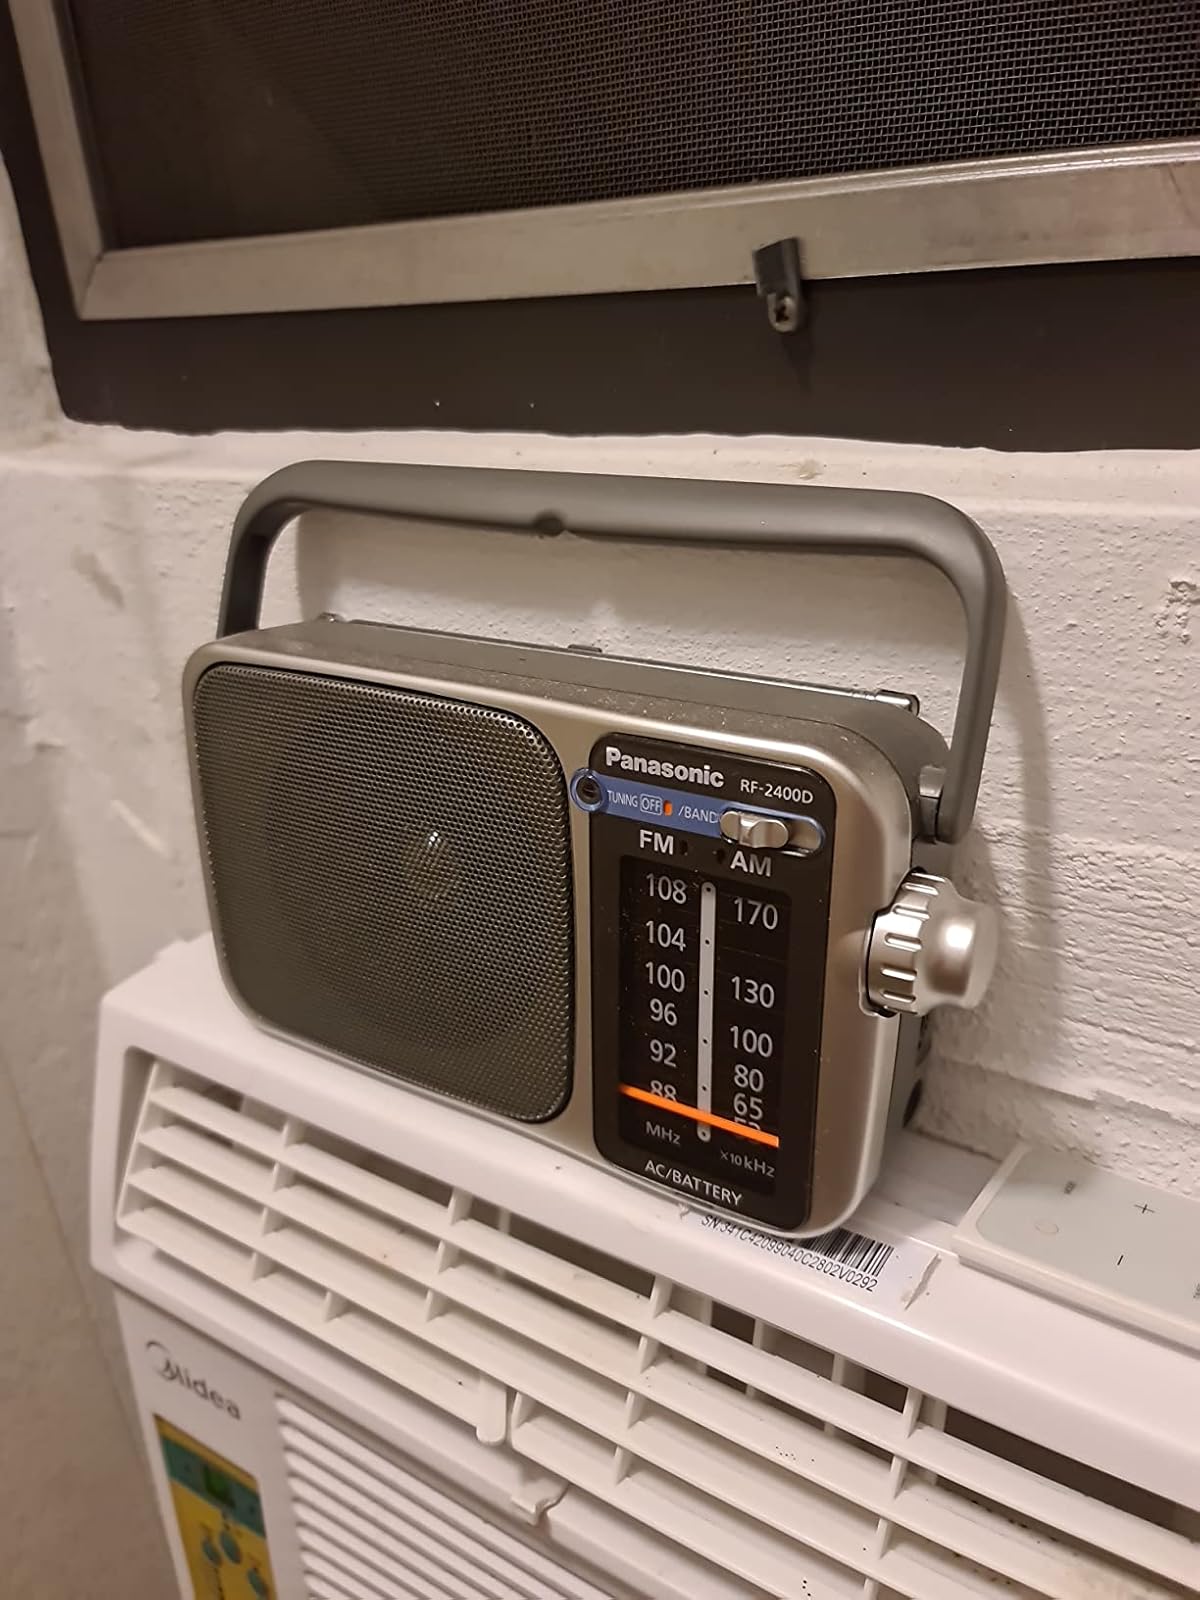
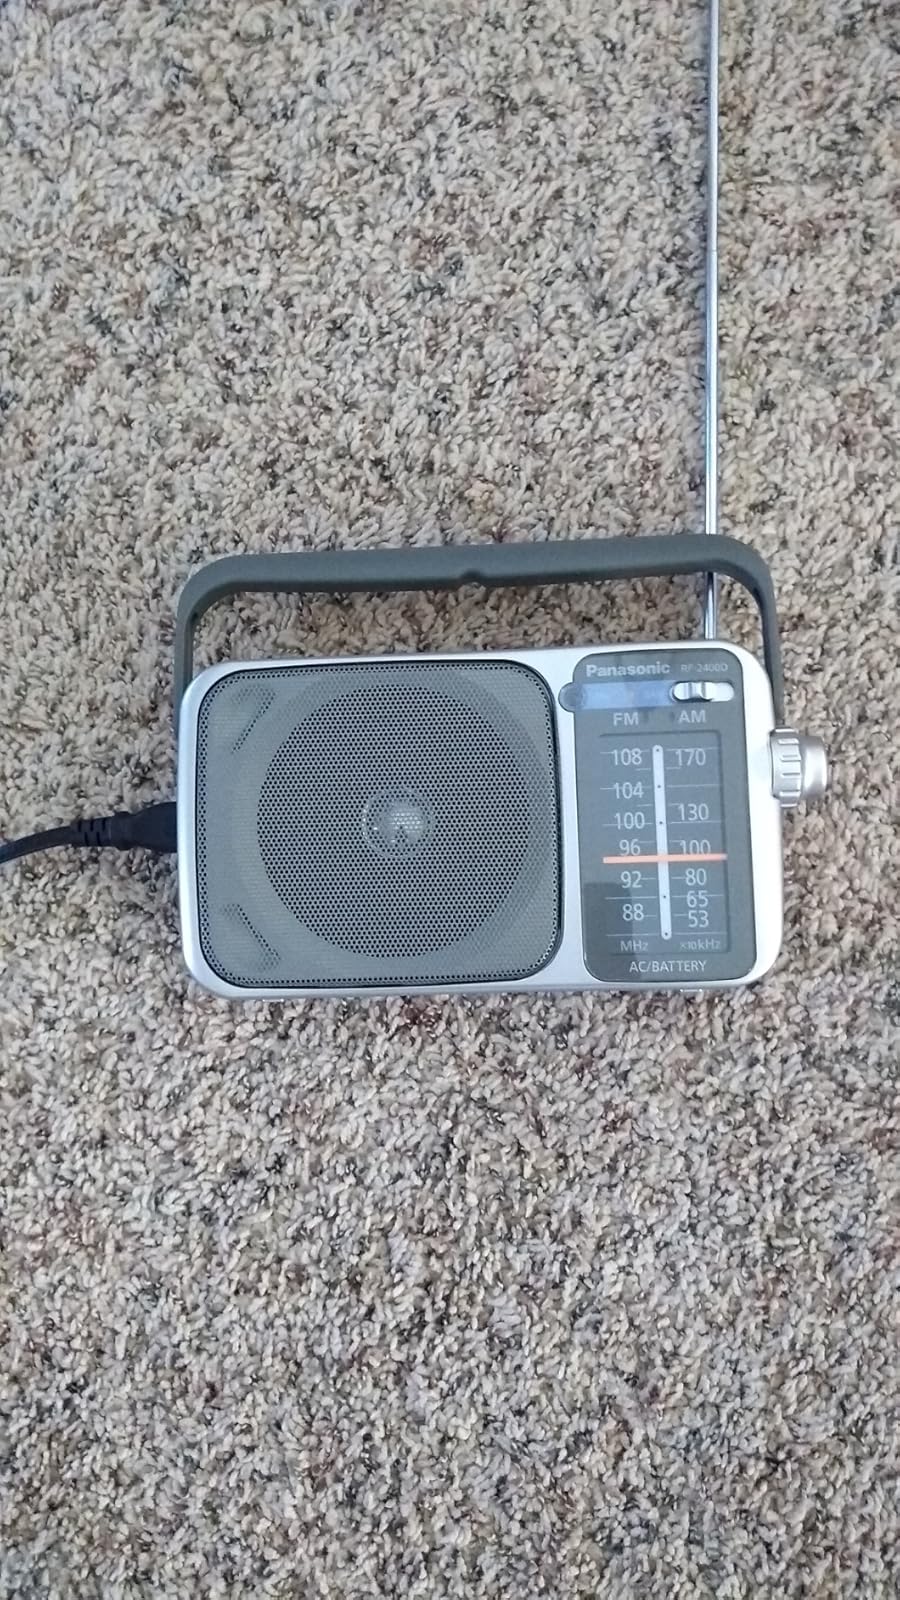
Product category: radio
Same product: yes